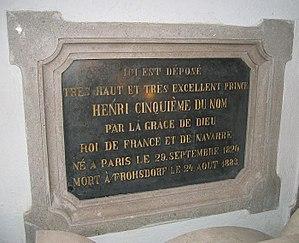
Tombe des Bourbons dans le couvent franciscain de Kostanjevica près de Nova Gorica. Slovenščina: Bourbonska grobnica v frančiškanskem samostanu na Kostanjevici pri Novi Gorici.